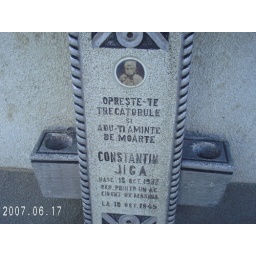
This was in front of a house in a village. This poor 12 year old boy was killed in a car accident in 1945.